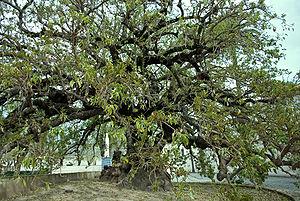
La Chartreuse Notre-Dame de las Cuevas, en espagnol : Cartuja de Santa María de las Cuevas ou Monasterio de Santa María de las Cuevas, Monastère de Sainte Marie des Grottes ou Monastère de la Cartuja est un ancien monastère chartreux, situé sur l'île de La Cartuja à Séville. Elle est appelée plus généralement Chartreuse de Séville.